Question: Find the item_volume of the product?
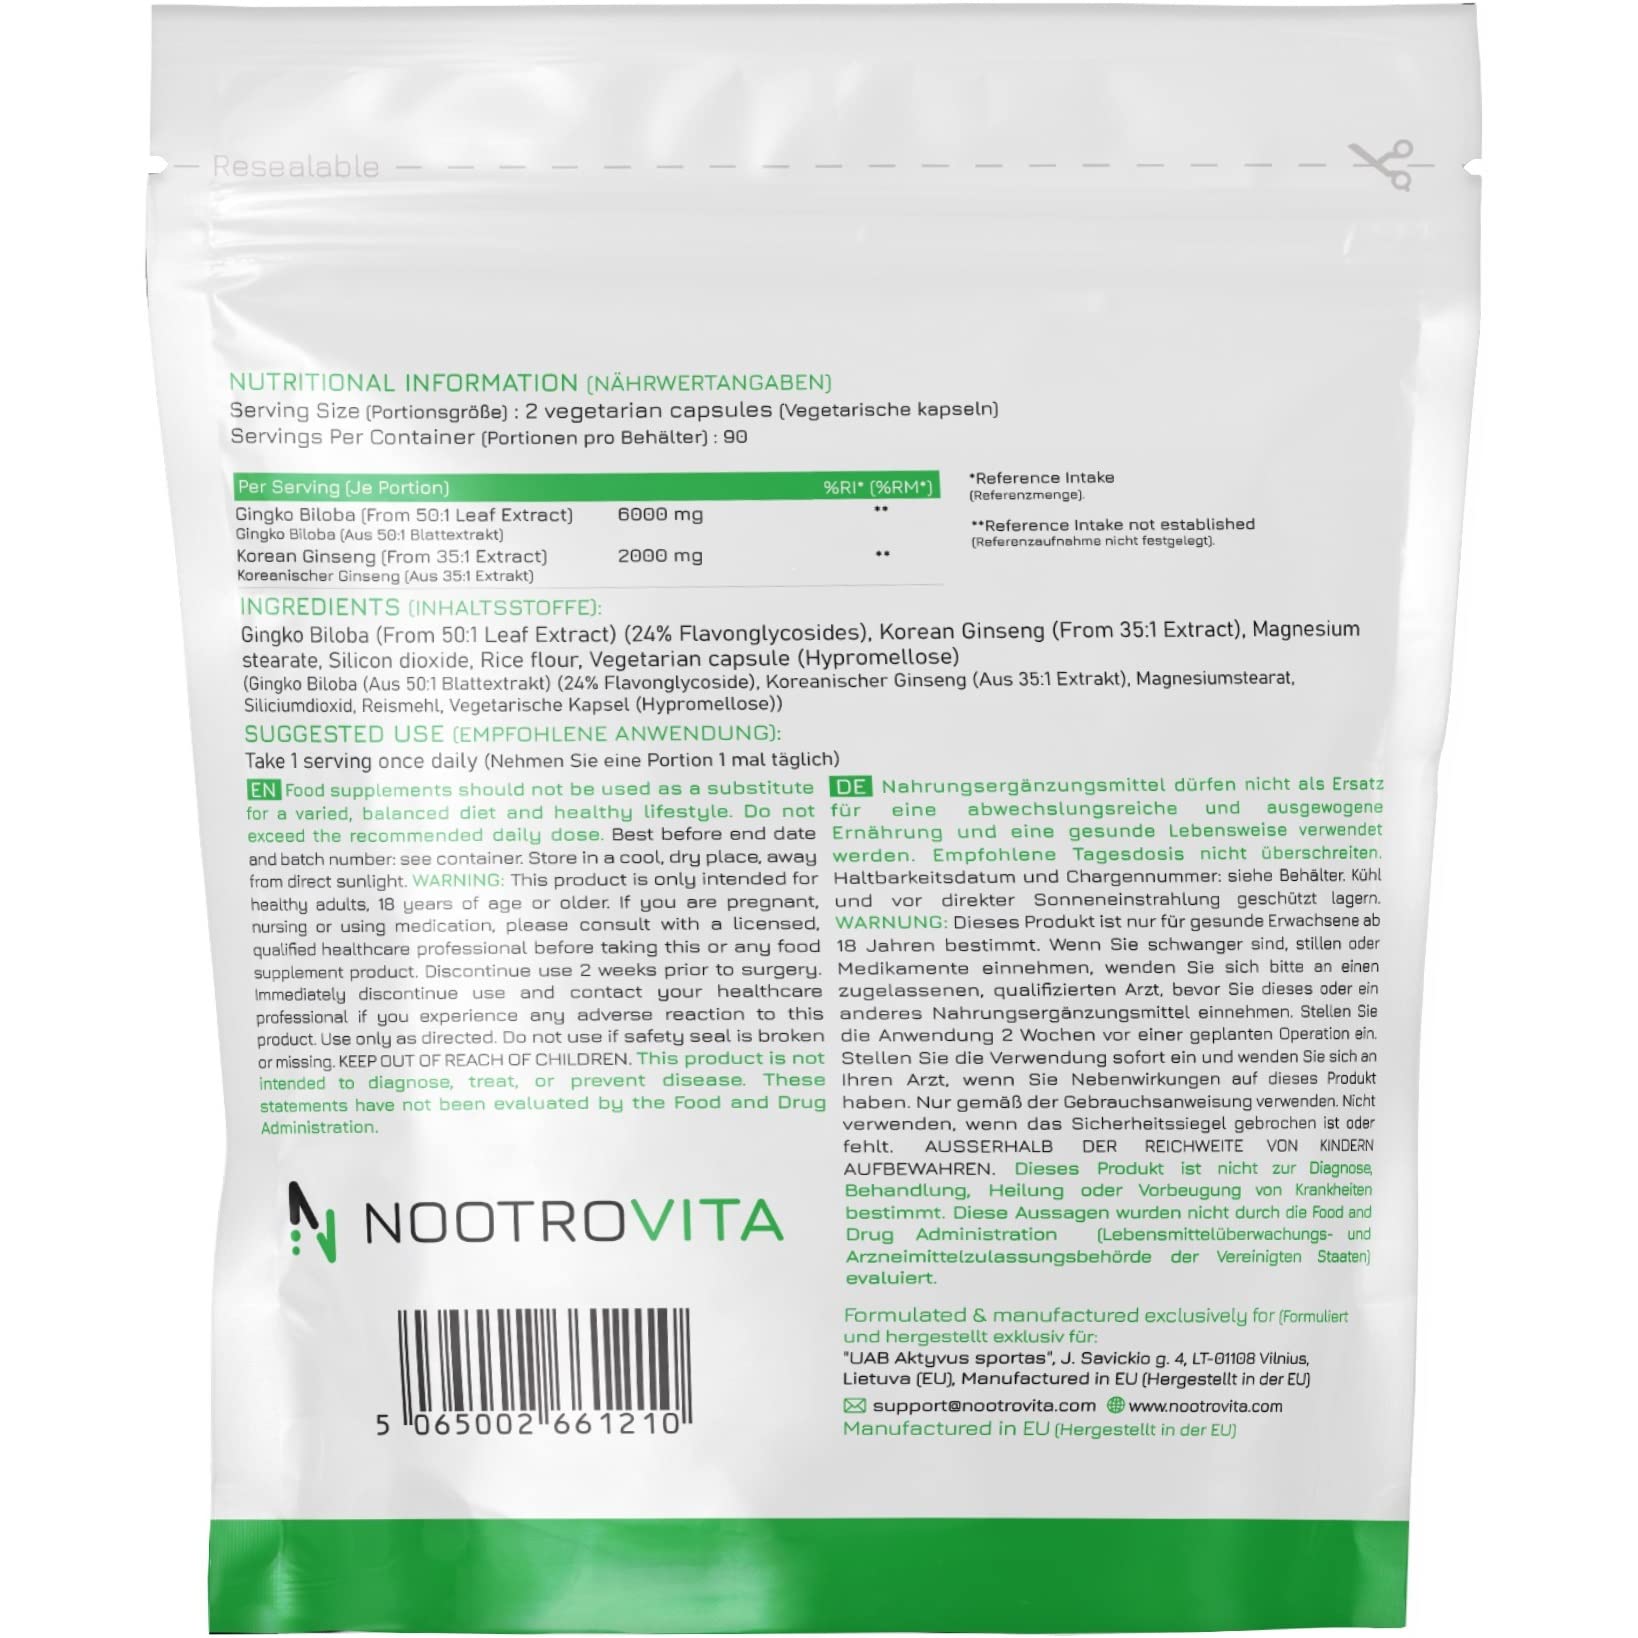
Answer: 1.0 millilitre